Camp Schwab

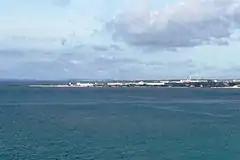
Ourawan bay and Camp Schwab

There have been various plans to relocate Marine Corps Air Station Futenma—first off the island and most recently to Camp Schwab—however, the future of any relocation is uncertain with the election of base-opponent Onaga as Okinawa governor. Onaga won against the incumbent Nakaima who had earlier approved landfill work to move the base to Camp Schwab in Henoko. Onaga has promised to veto the landfill work needed for the new base to be built and insisted Futenma should be moved outside of Okinawa.